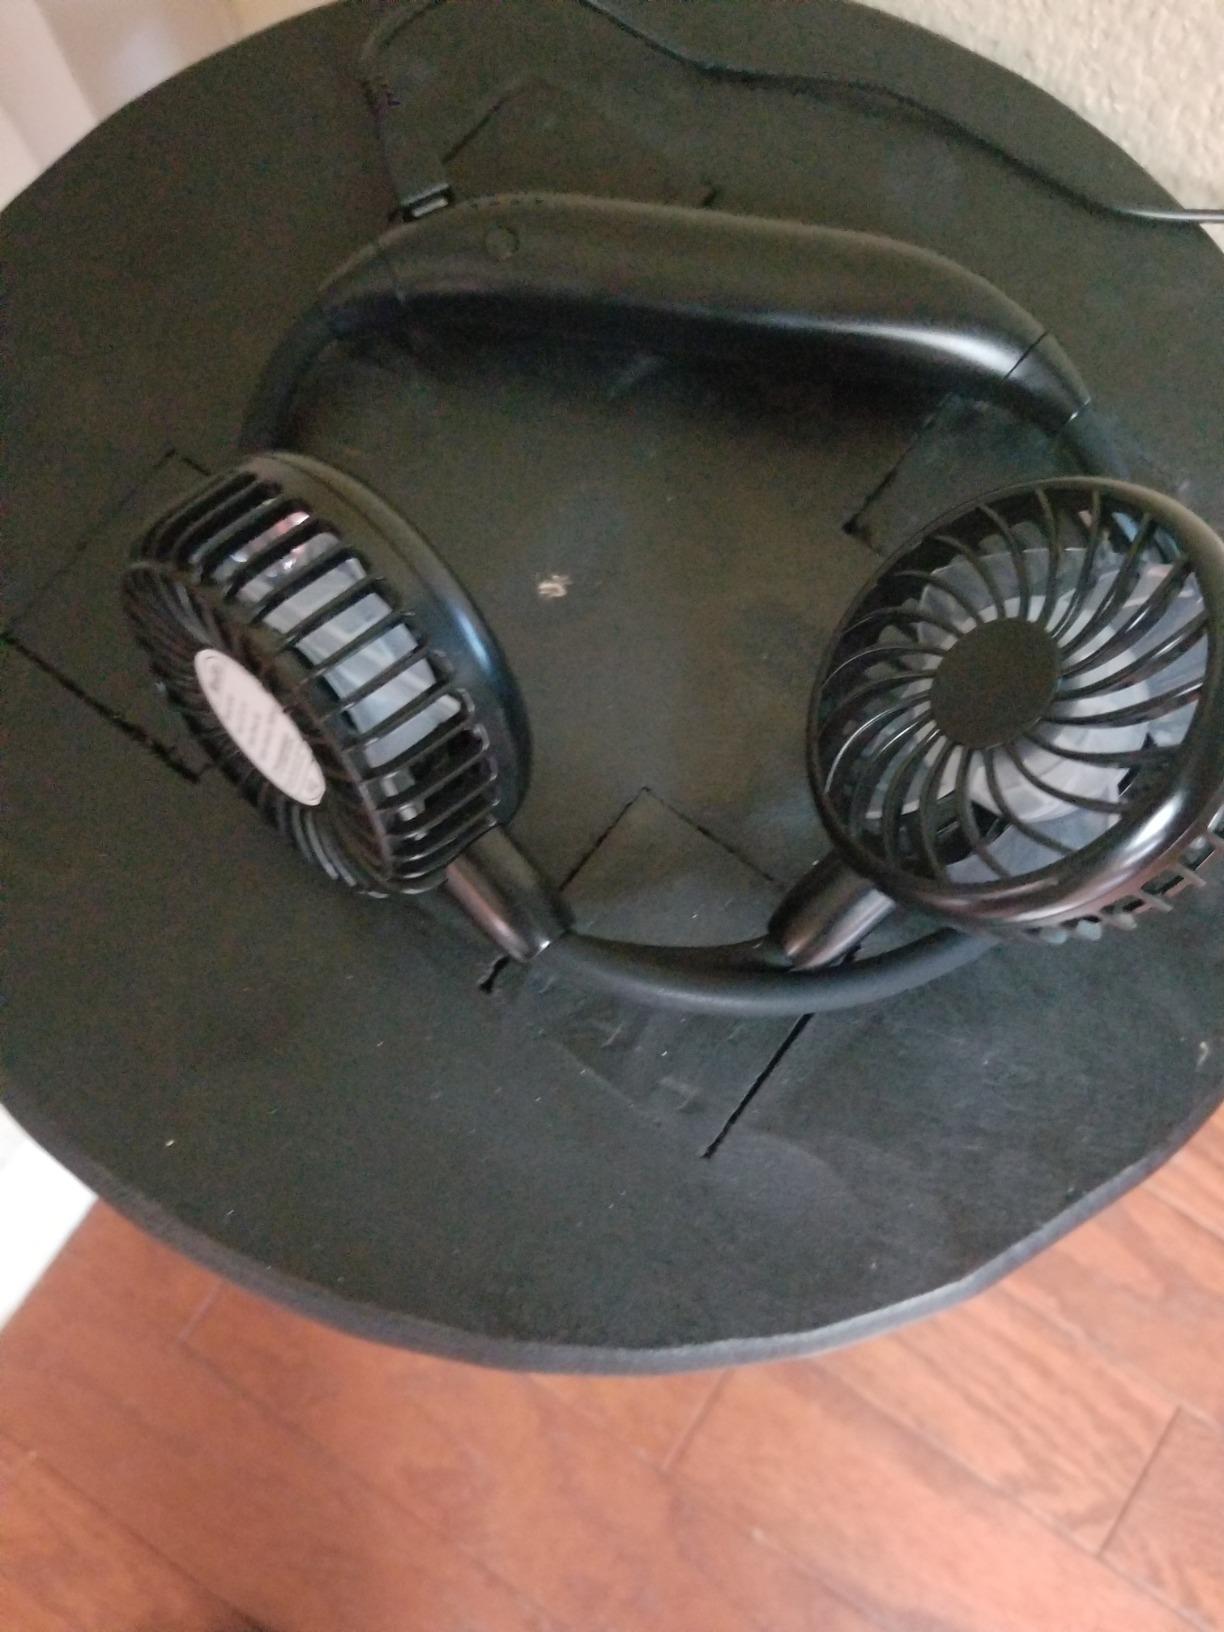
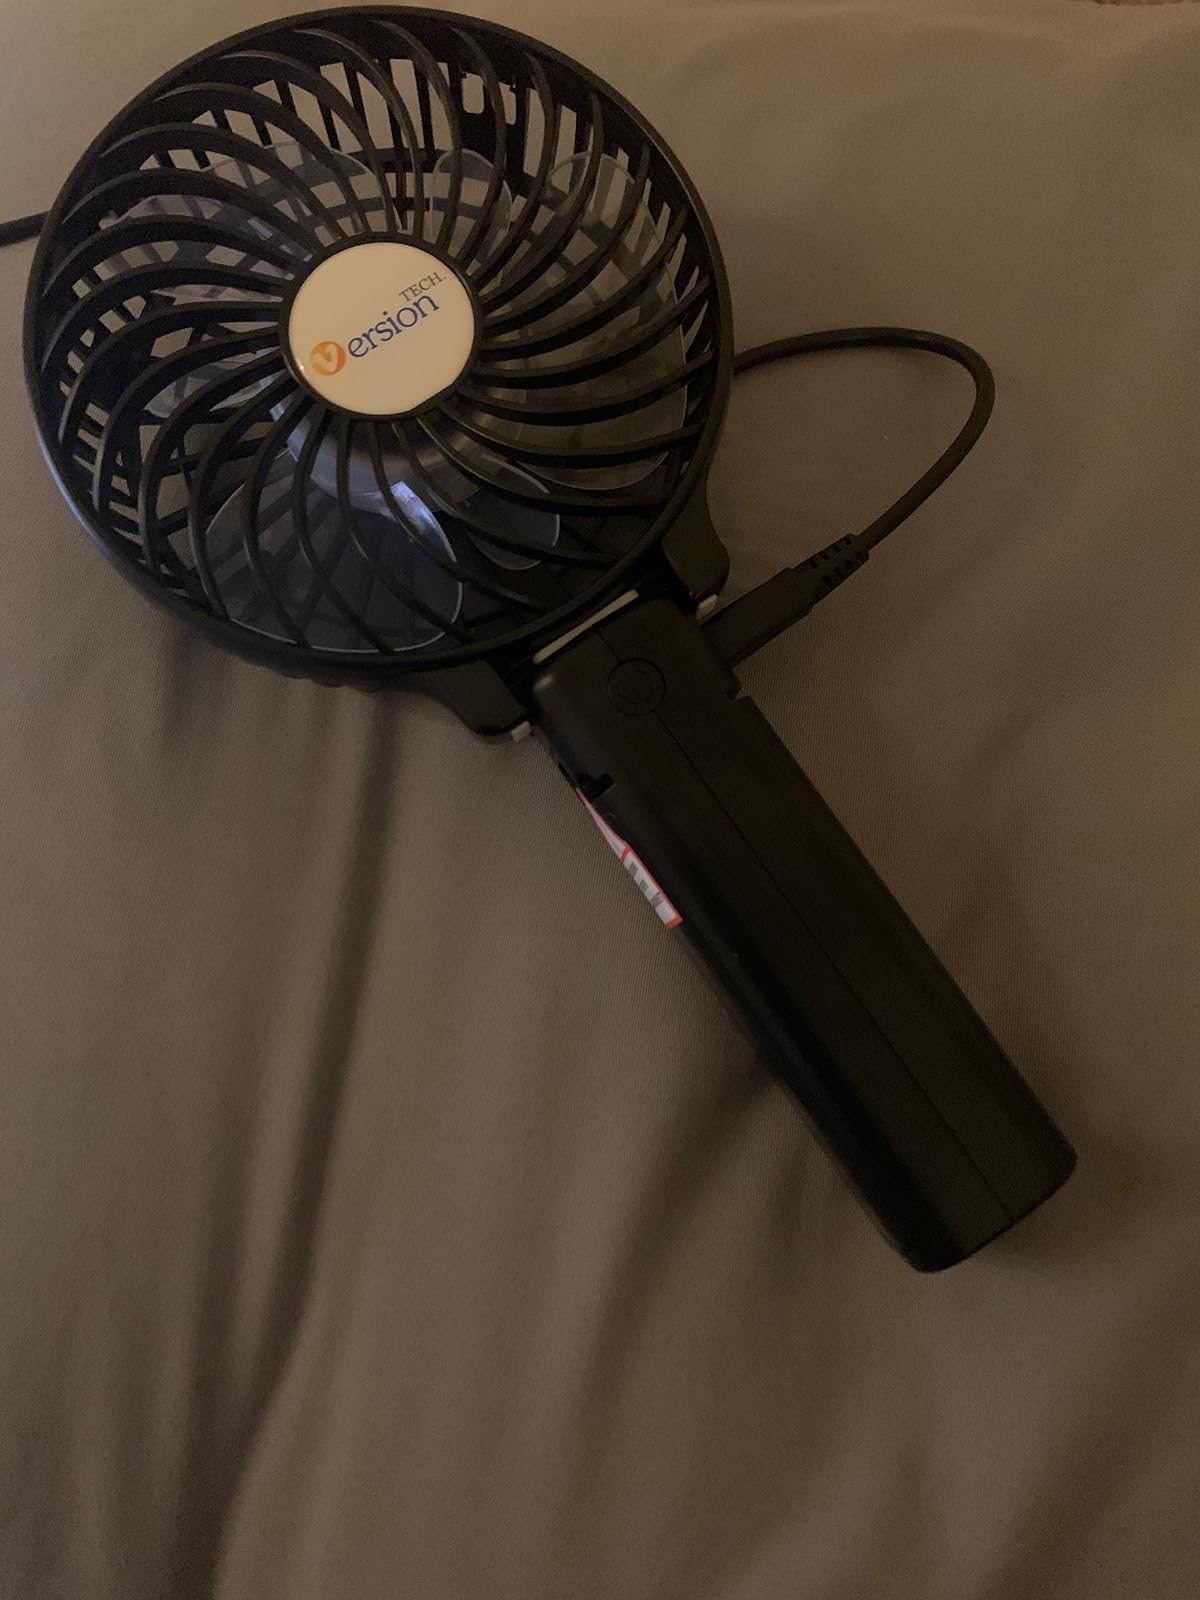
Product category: fan
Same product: no